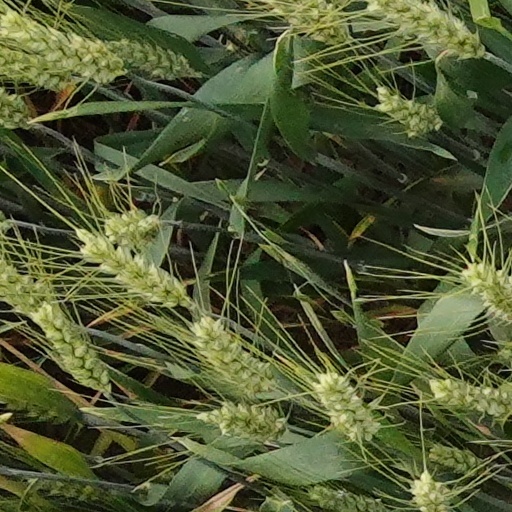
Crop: wheat